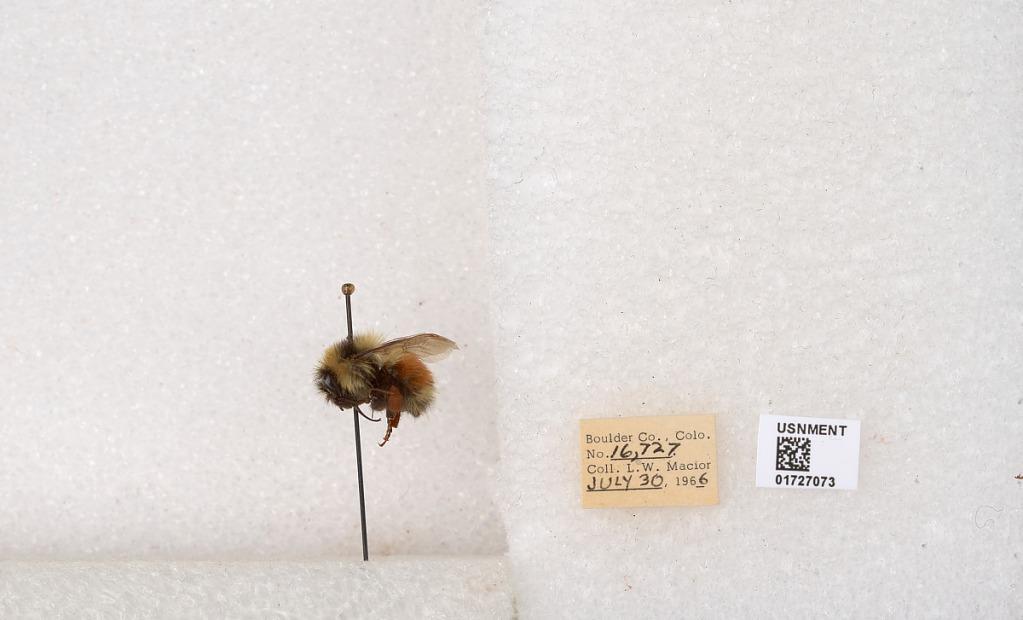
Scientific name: Bombus (Pyrobombus) sylvicola Kirby
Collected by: L. Macior
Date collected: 1966-7-30
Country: United States
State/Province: Colorado
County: Boulder
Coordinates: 40.0925, -105.358